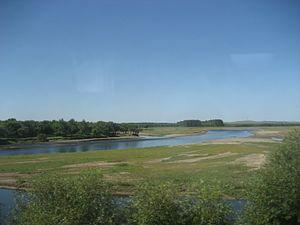
Le district de Nianzishan est une subdivision administrative de la province du Heilongjiang en Chine. Il est placé sous la juridiction de la ville-préfecture de Qiqihar.